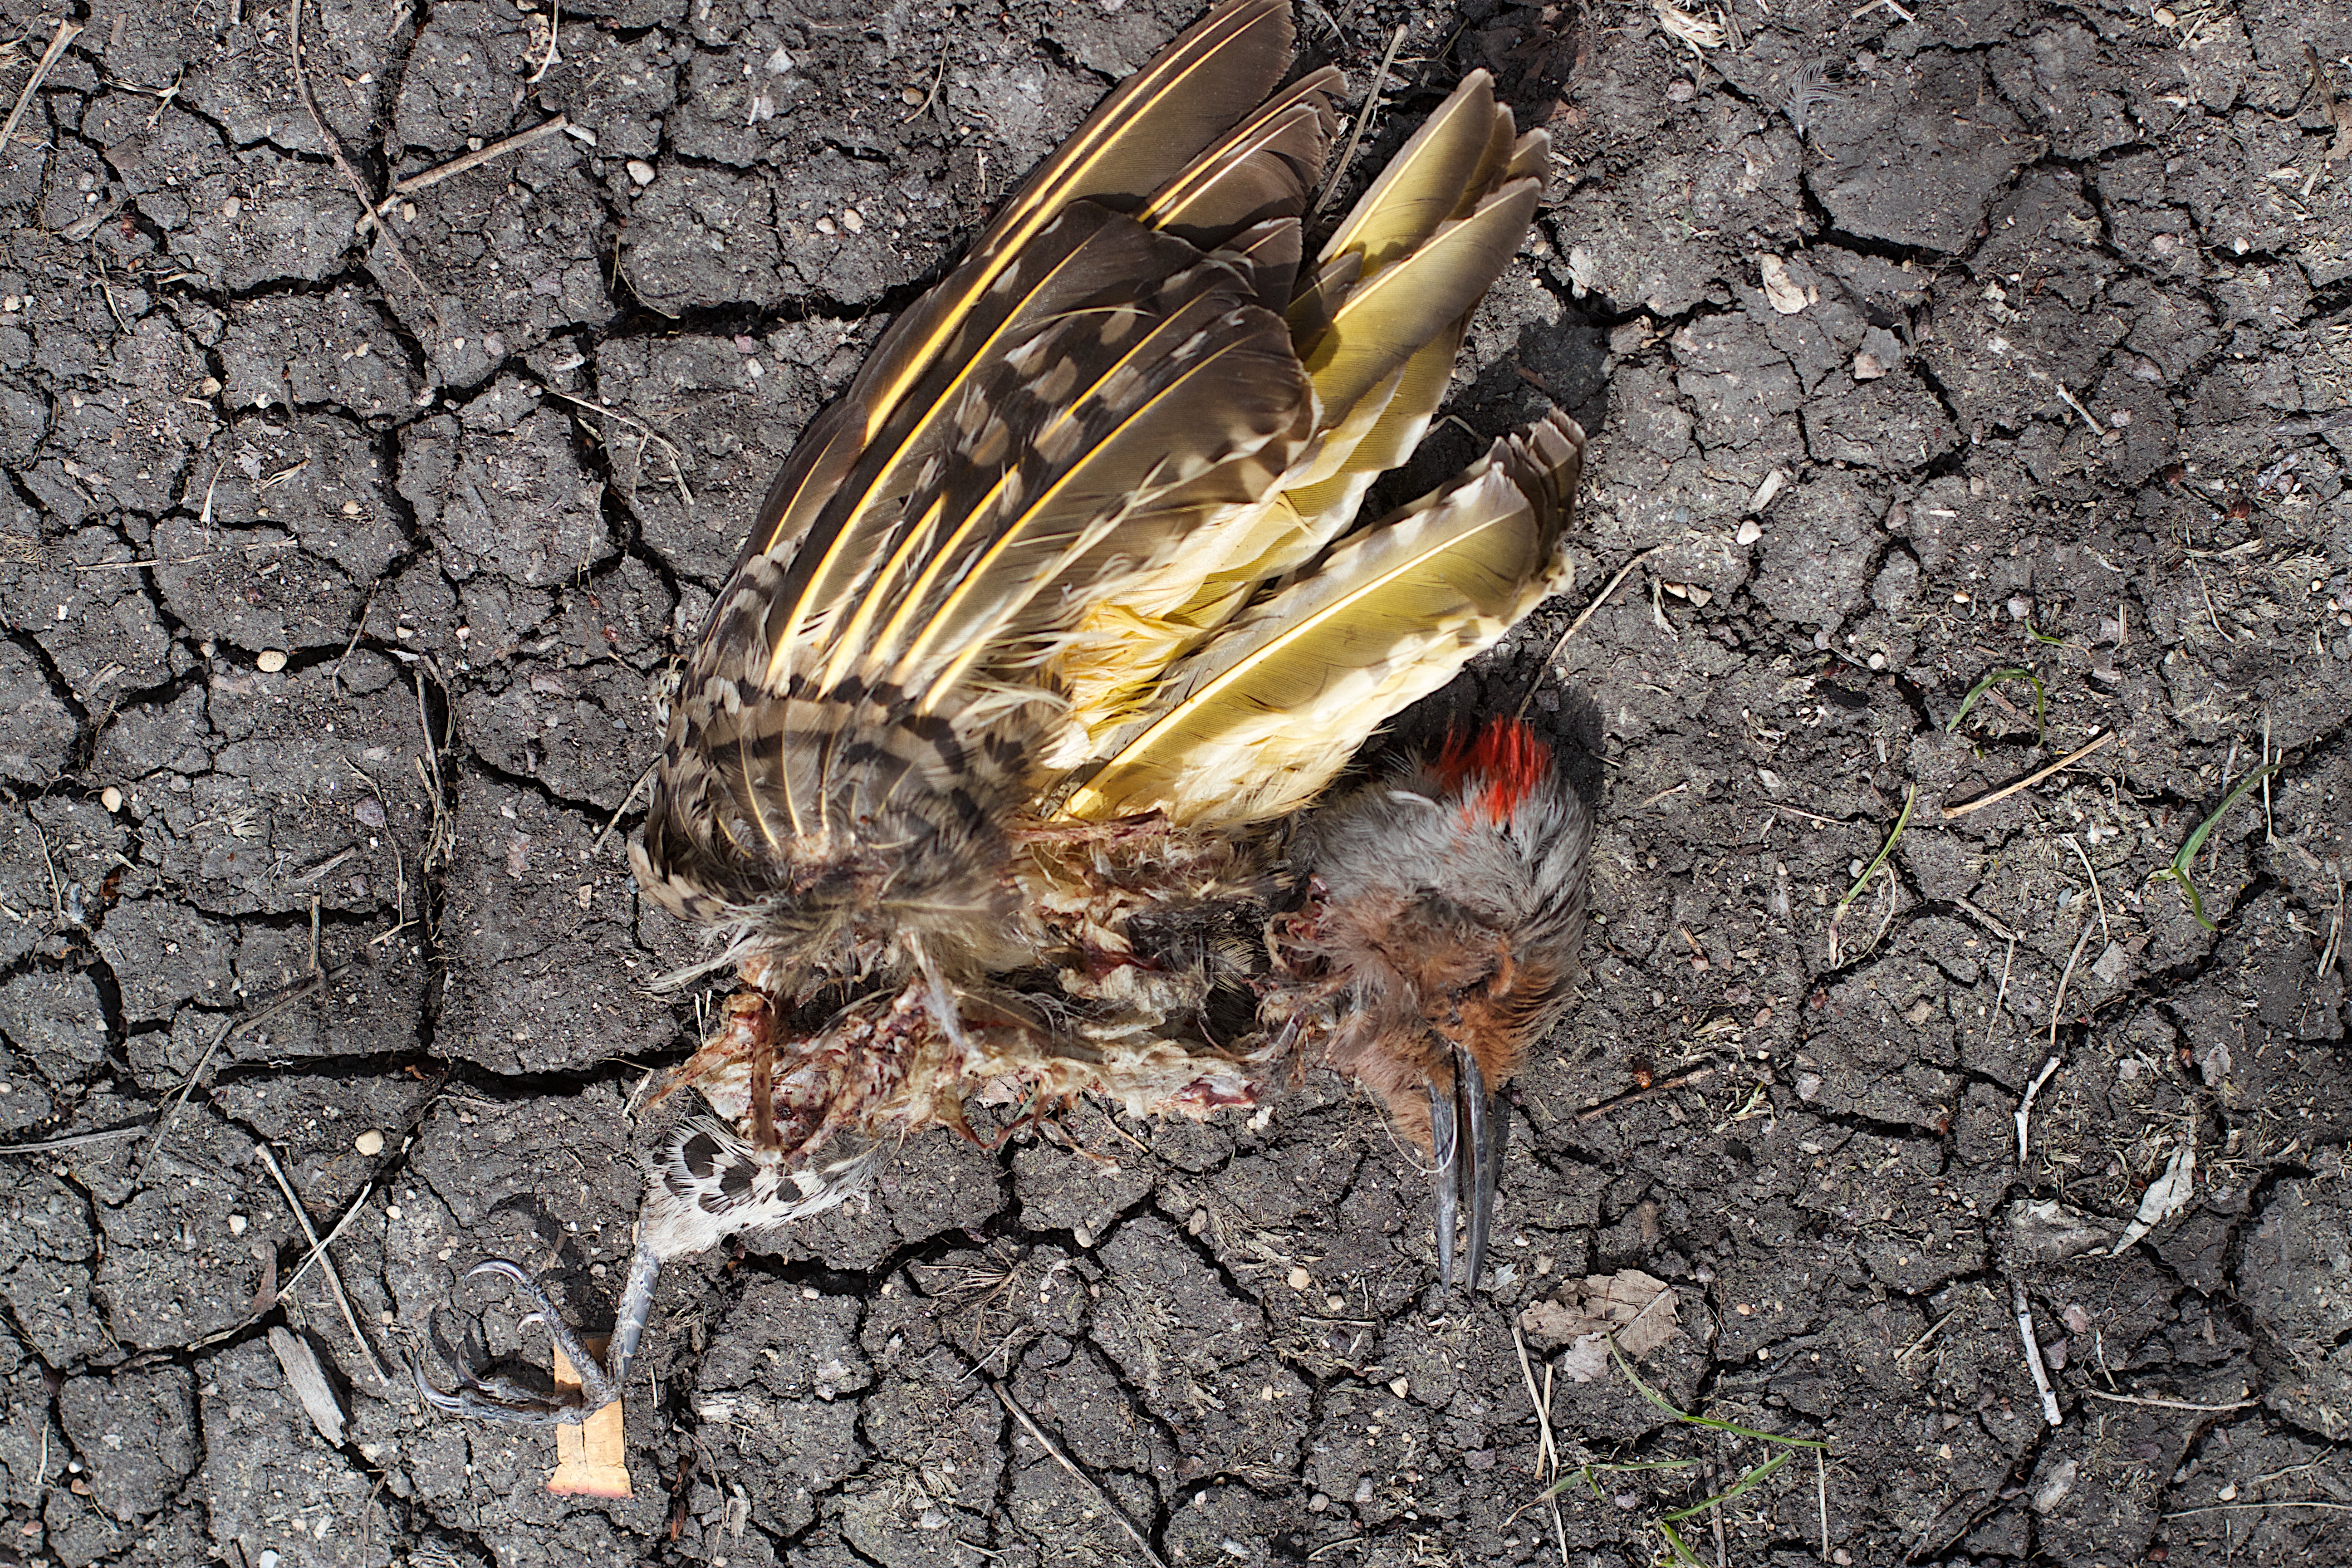
leaf, flower, wildlife, insect, fauna, invertebrate, hornet, wasp, macro photography